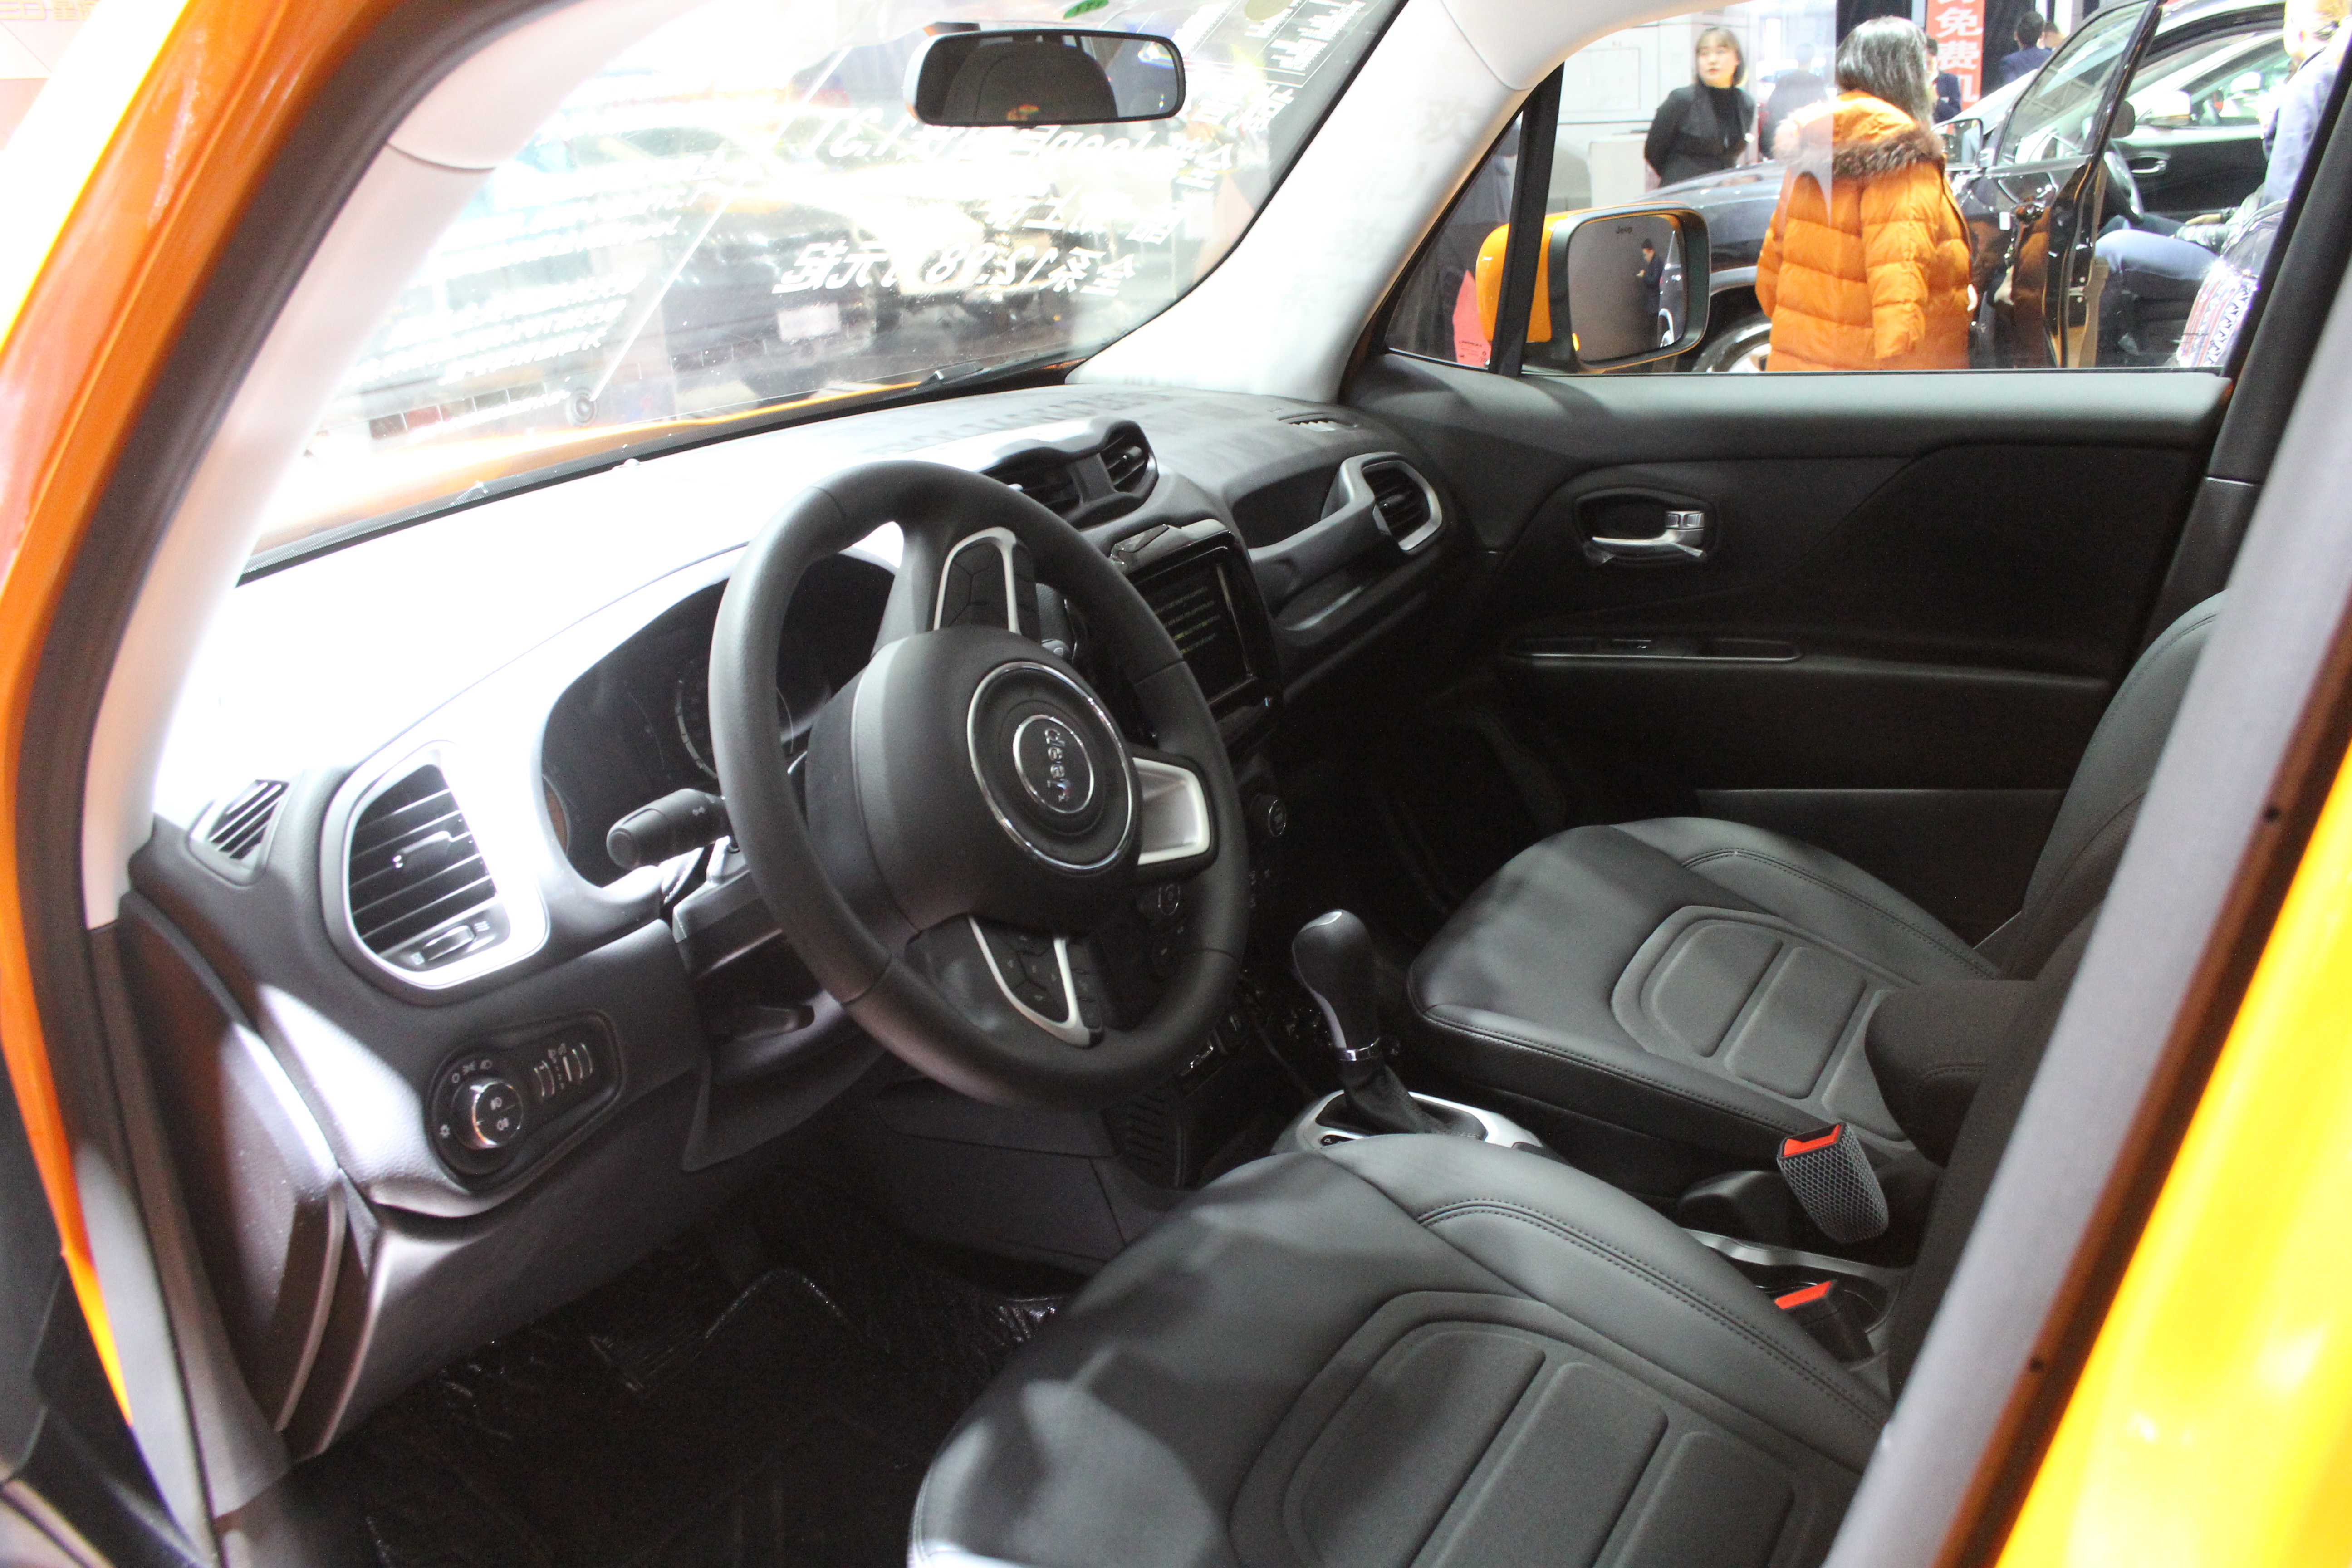
cars, old cars, ancient cars, vehicles, arts, museum, engineering, automovil, tanks, modern auto, technology, automotriz, chevrolet, ford, new cars, land vehicle, vehicle, car, motor vehicle, hatchback, city car, family car, subcompact car